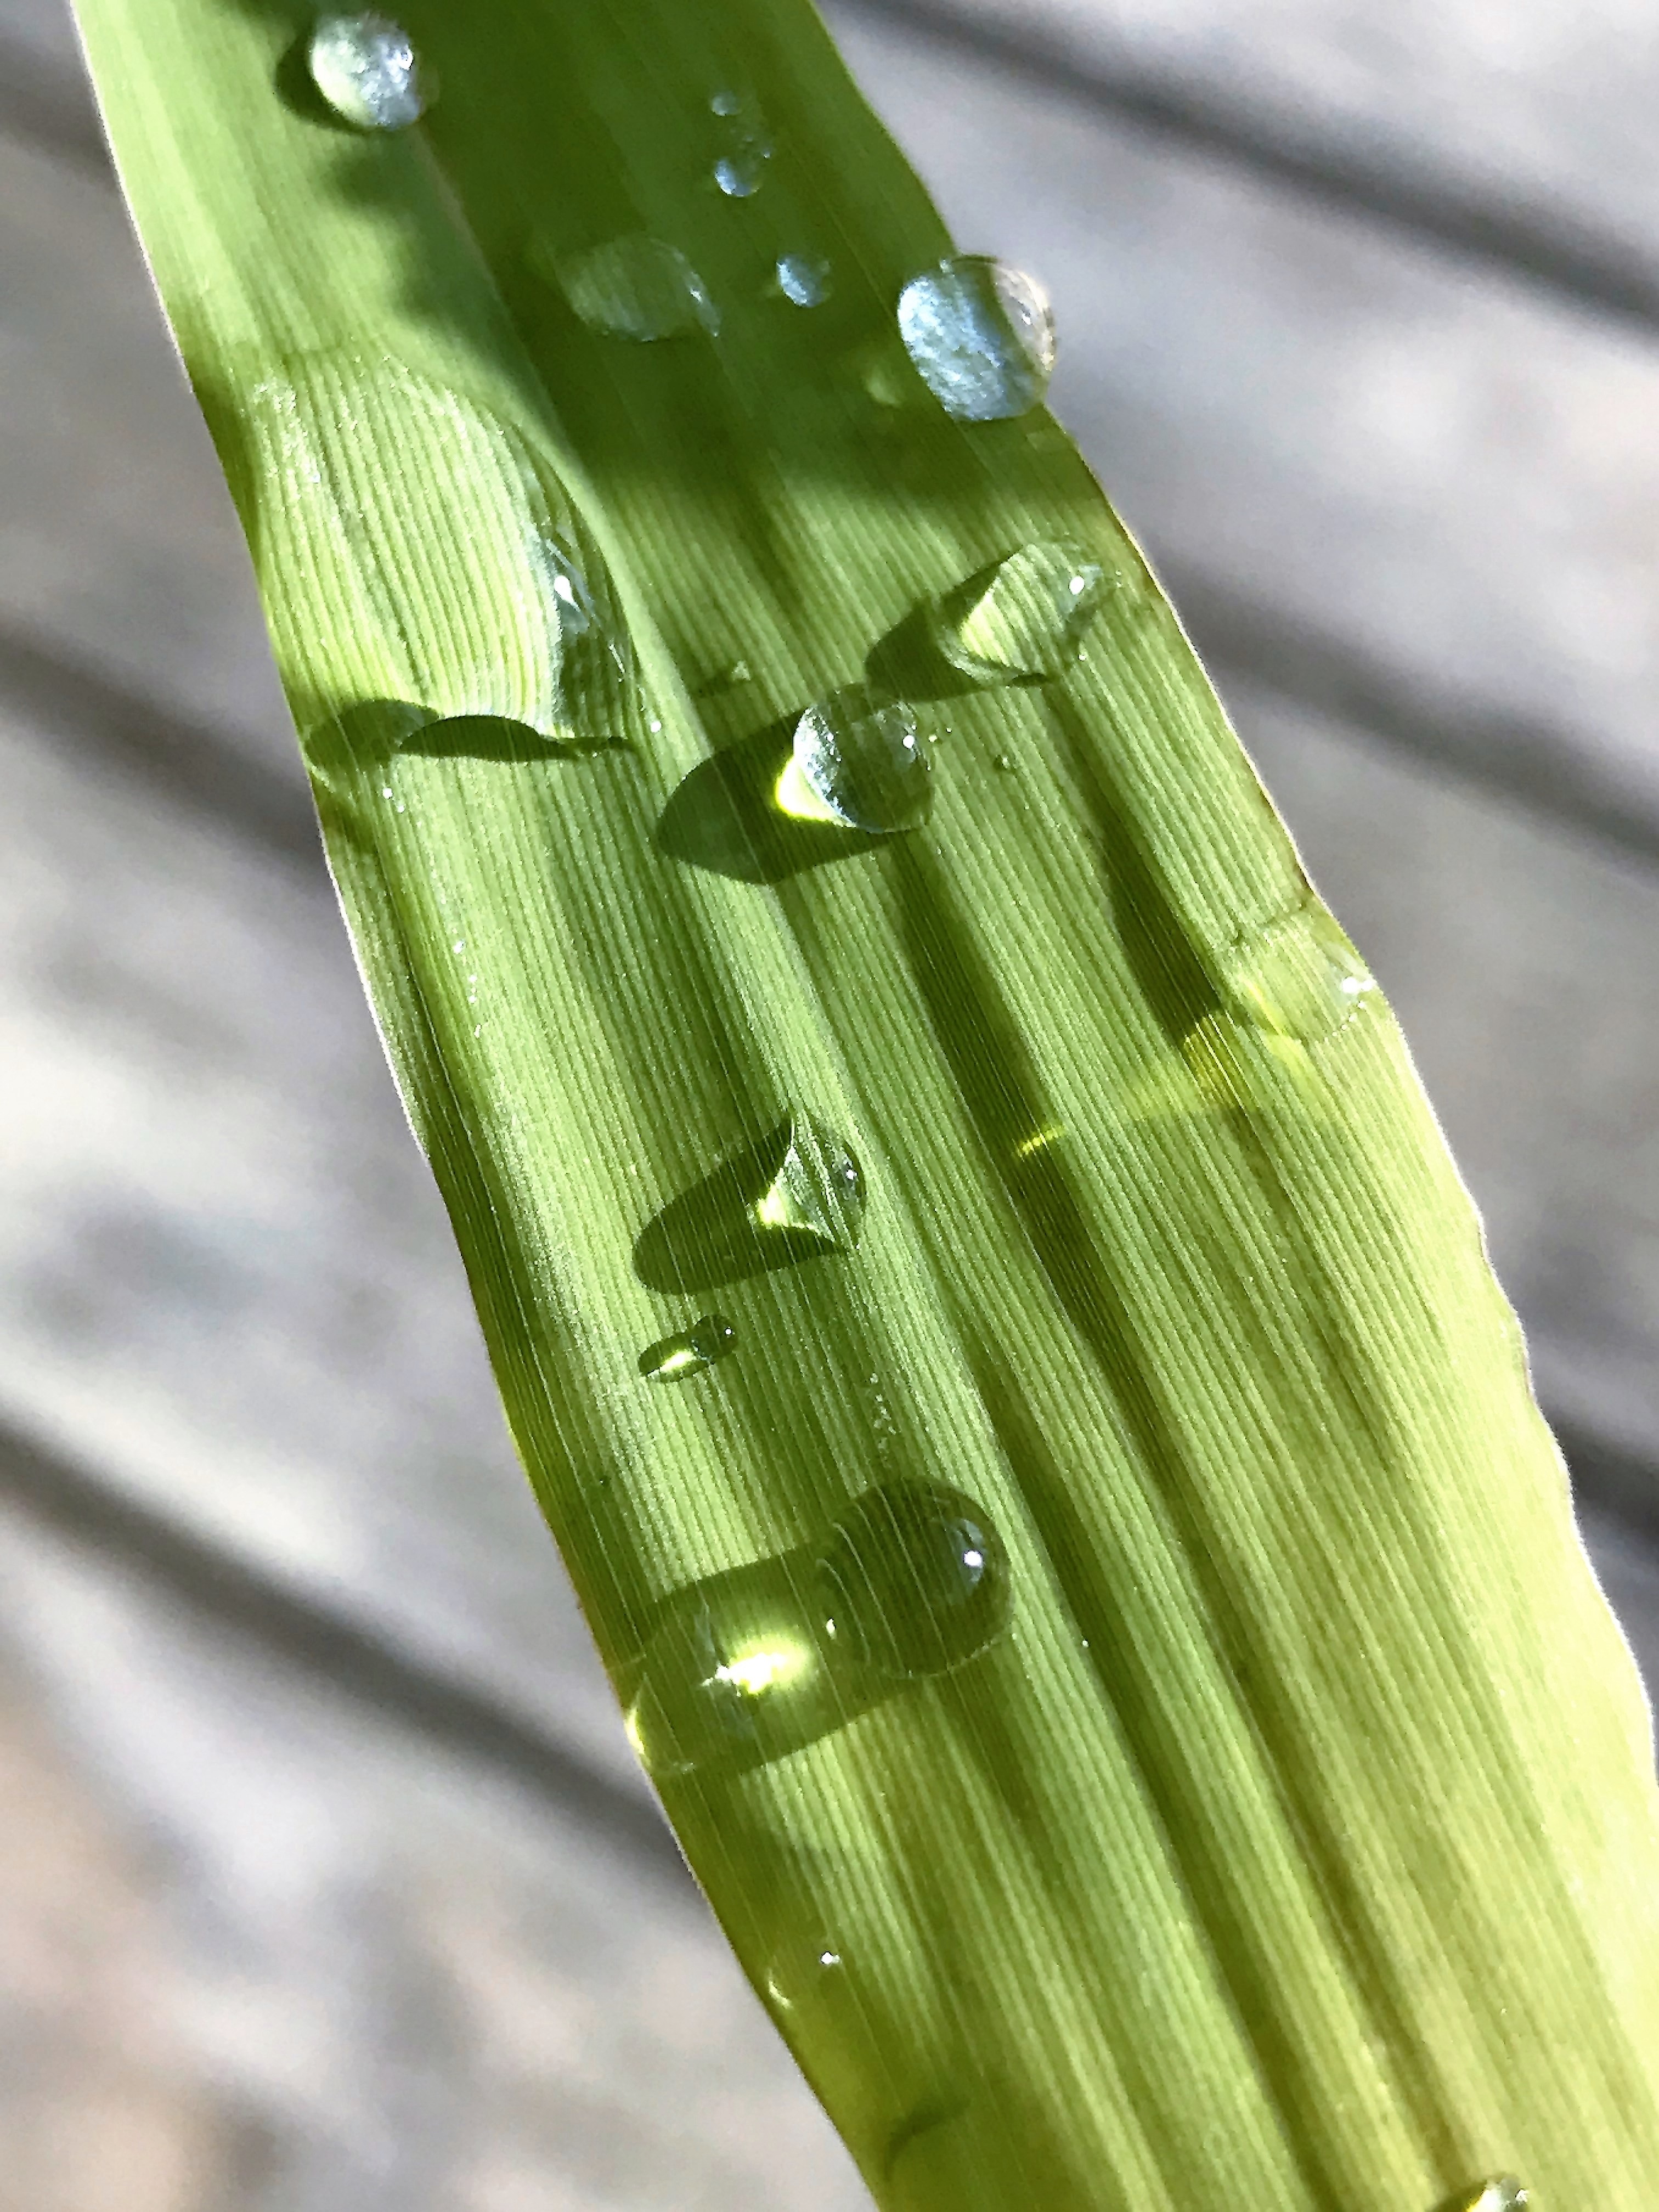
water, nature, grass, dew, plant, leaf, flower, raindrop, green, garden, close, drip, leaves, dewdrop, bamboo, drop of water, macro photography, bamboo grassedit this page, grass family, plant stem